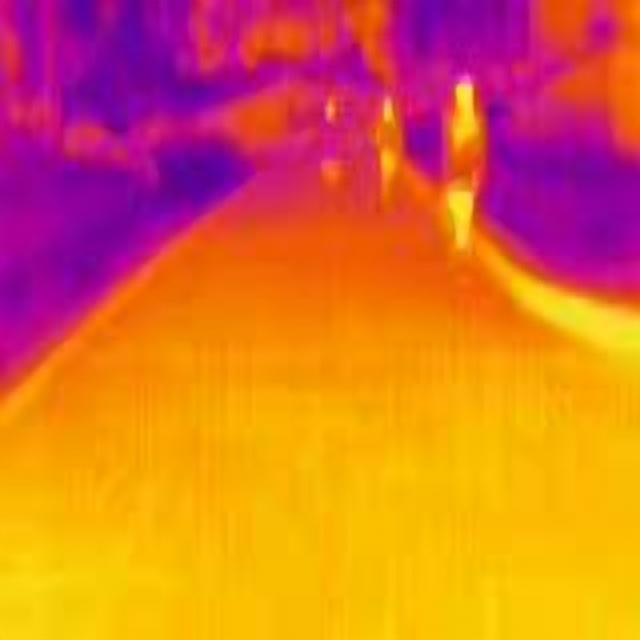
Detected objects:
label: person
label: person
label: person